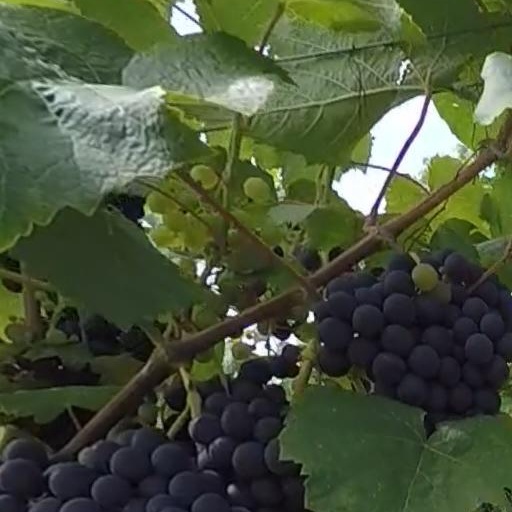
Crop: grape